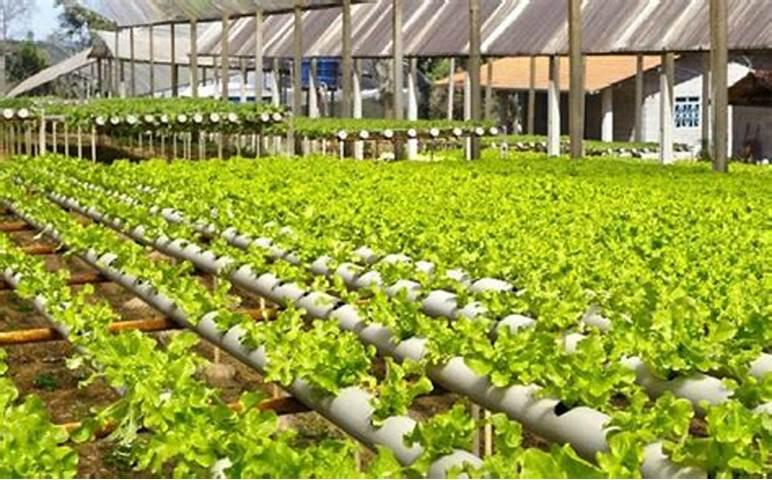
Mimea imepandwa ndani ya mifumo ya mabomba ya plastiki ambayo imeinuliwa juu ya ardhi. Mabomba hayo huwa na mashimo ambapo mimea hupandwa na maji hutiririka kando yake kwa mzunguko unaodhibitiwa. Mimea hustawi bila kutumia udongo badala yake hutumia maji yaliyochanganywa na virutubisho muhimu.